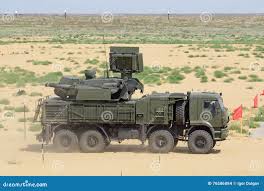
Label: Air Defense